Unfinished Affairs

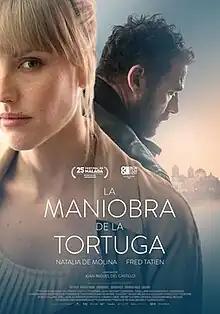
Theatrical release poster

Unfinished Affairs is a 2022 Spanish-Argentine neo-noir police thriller film directed by which stars Fred Adenis and Natalia de Molina. It is an adaptation of the novel "La maniobra de la tortuga" by Benito Olmo.